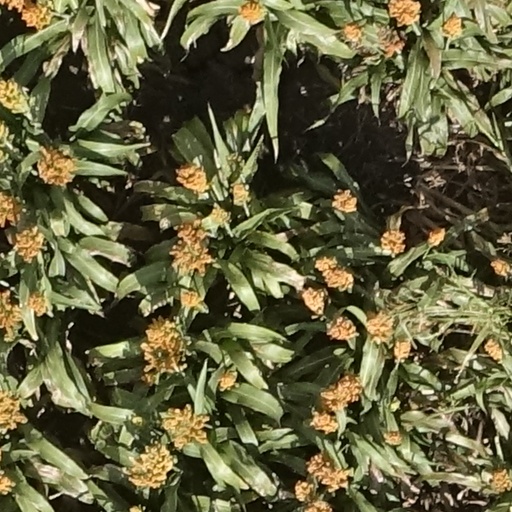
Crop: sorghum